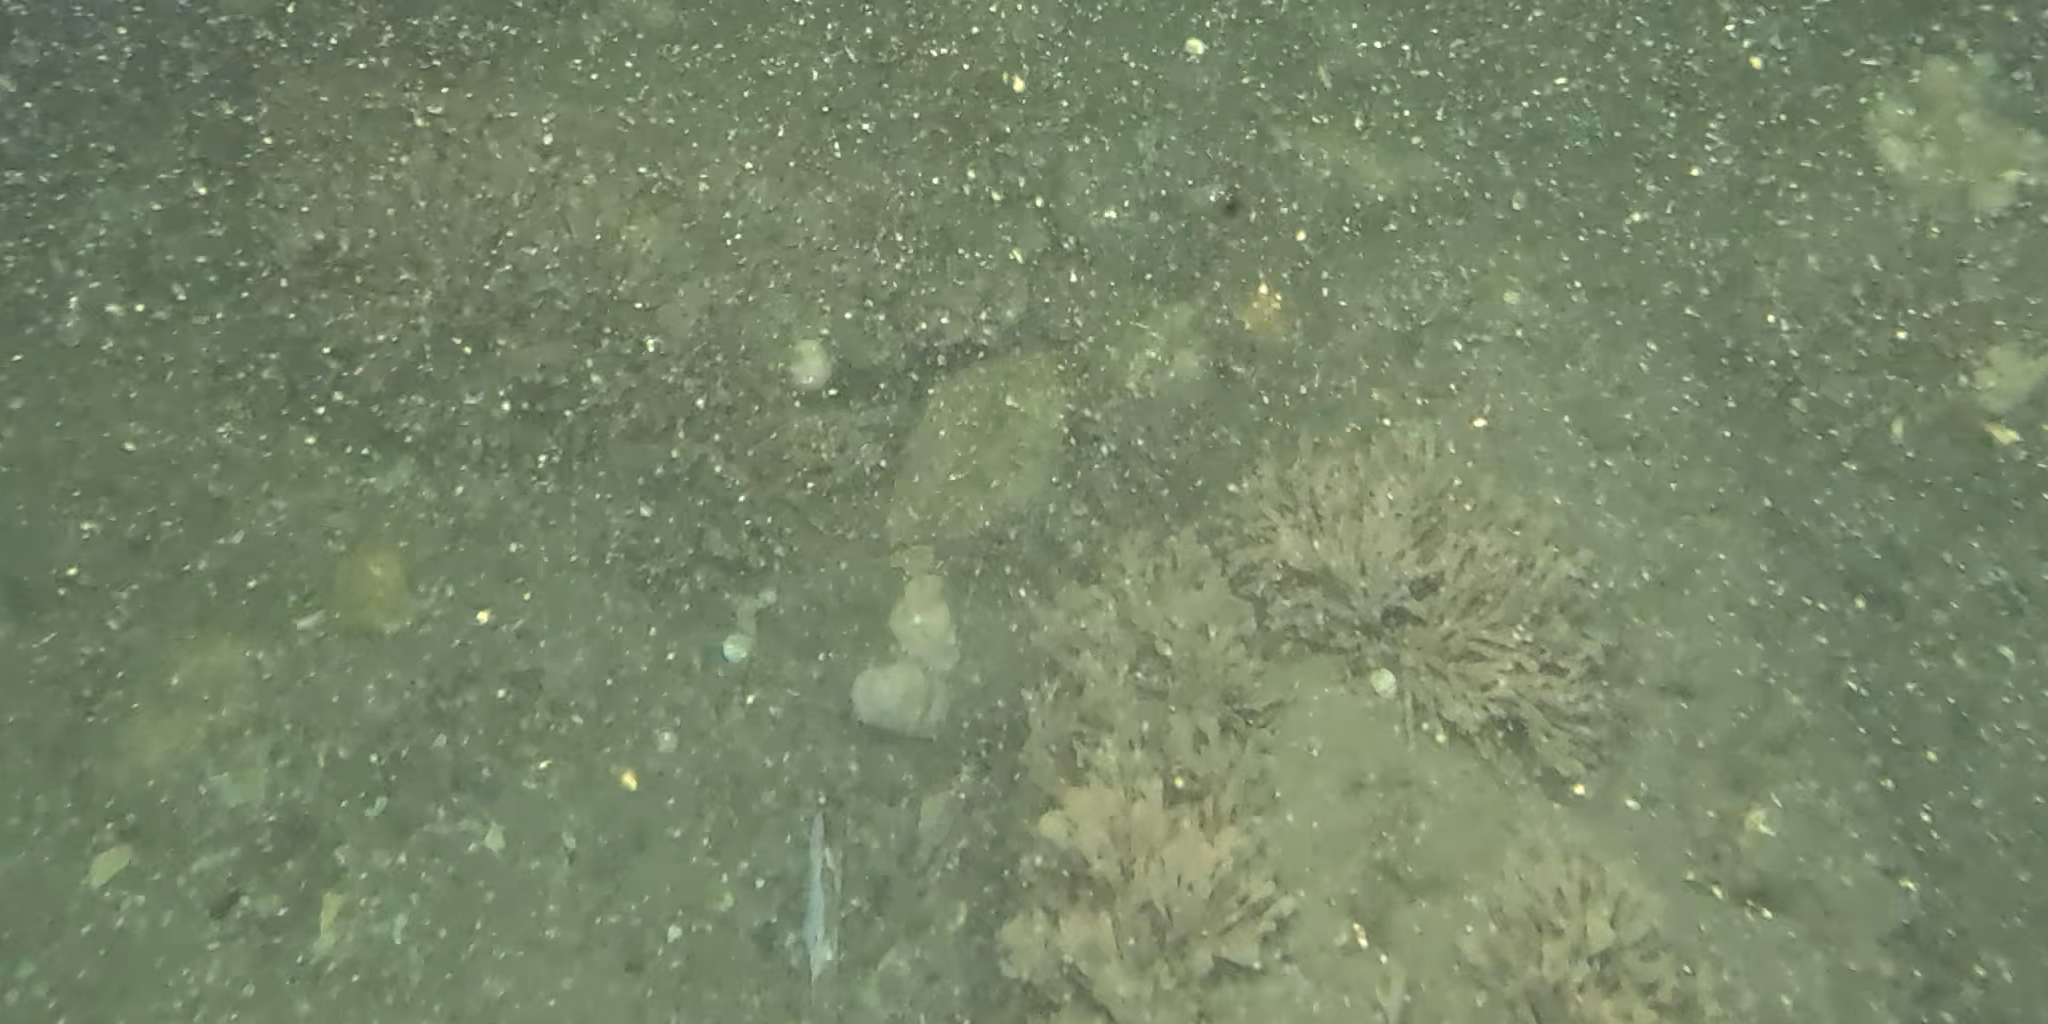
Seabed habitat: stone